Arnaud Coyot

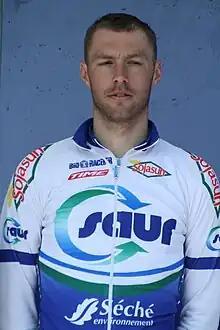

Arnaud Coyot (6 October 1980 – 24 November 2013) was a French road bicycle racer, who competed as a professional from 2003 to 2012. He had two race victories, and finished in tenth place in the 2005 Paris–Roubaix race, and tenth place in the 14th stage of the 2006 Tour de France.